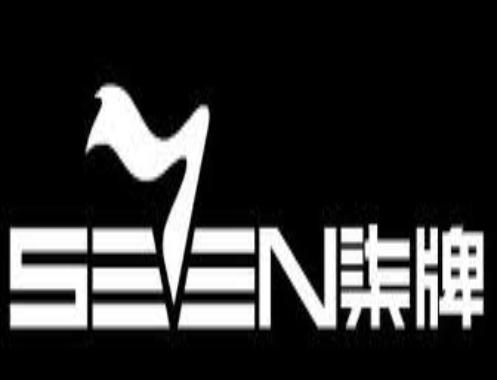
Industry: Clothes